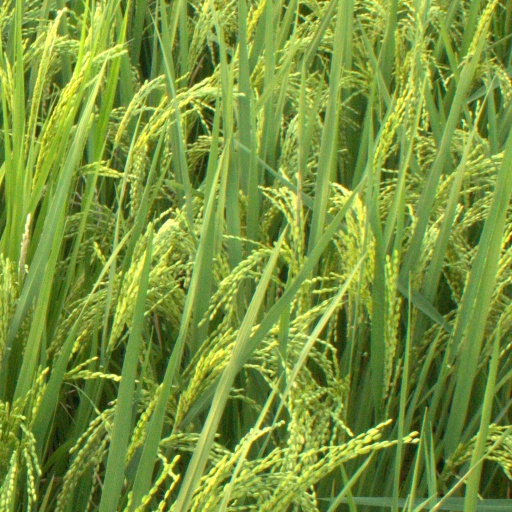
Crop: rice